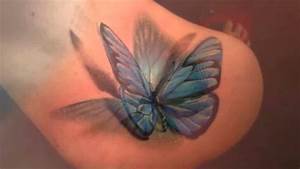
Label: butterfly